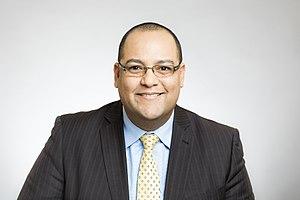
Saul Polo
Saul Polo est un administrateur et homme politique québécois, qui a été élu député à l'Assemblée nationale du Québec pour une première fois lors de l'élection générale québécoise de 2014 et réélu une deuxième fois lors de l'élection provinciale québécoise de 2018.
Laval-des-Rapides est une circonscription électorale provinciale du Québec. Elle fait partie de la région administrative de Laval et se situe sur le territoire de la ville du même nom.